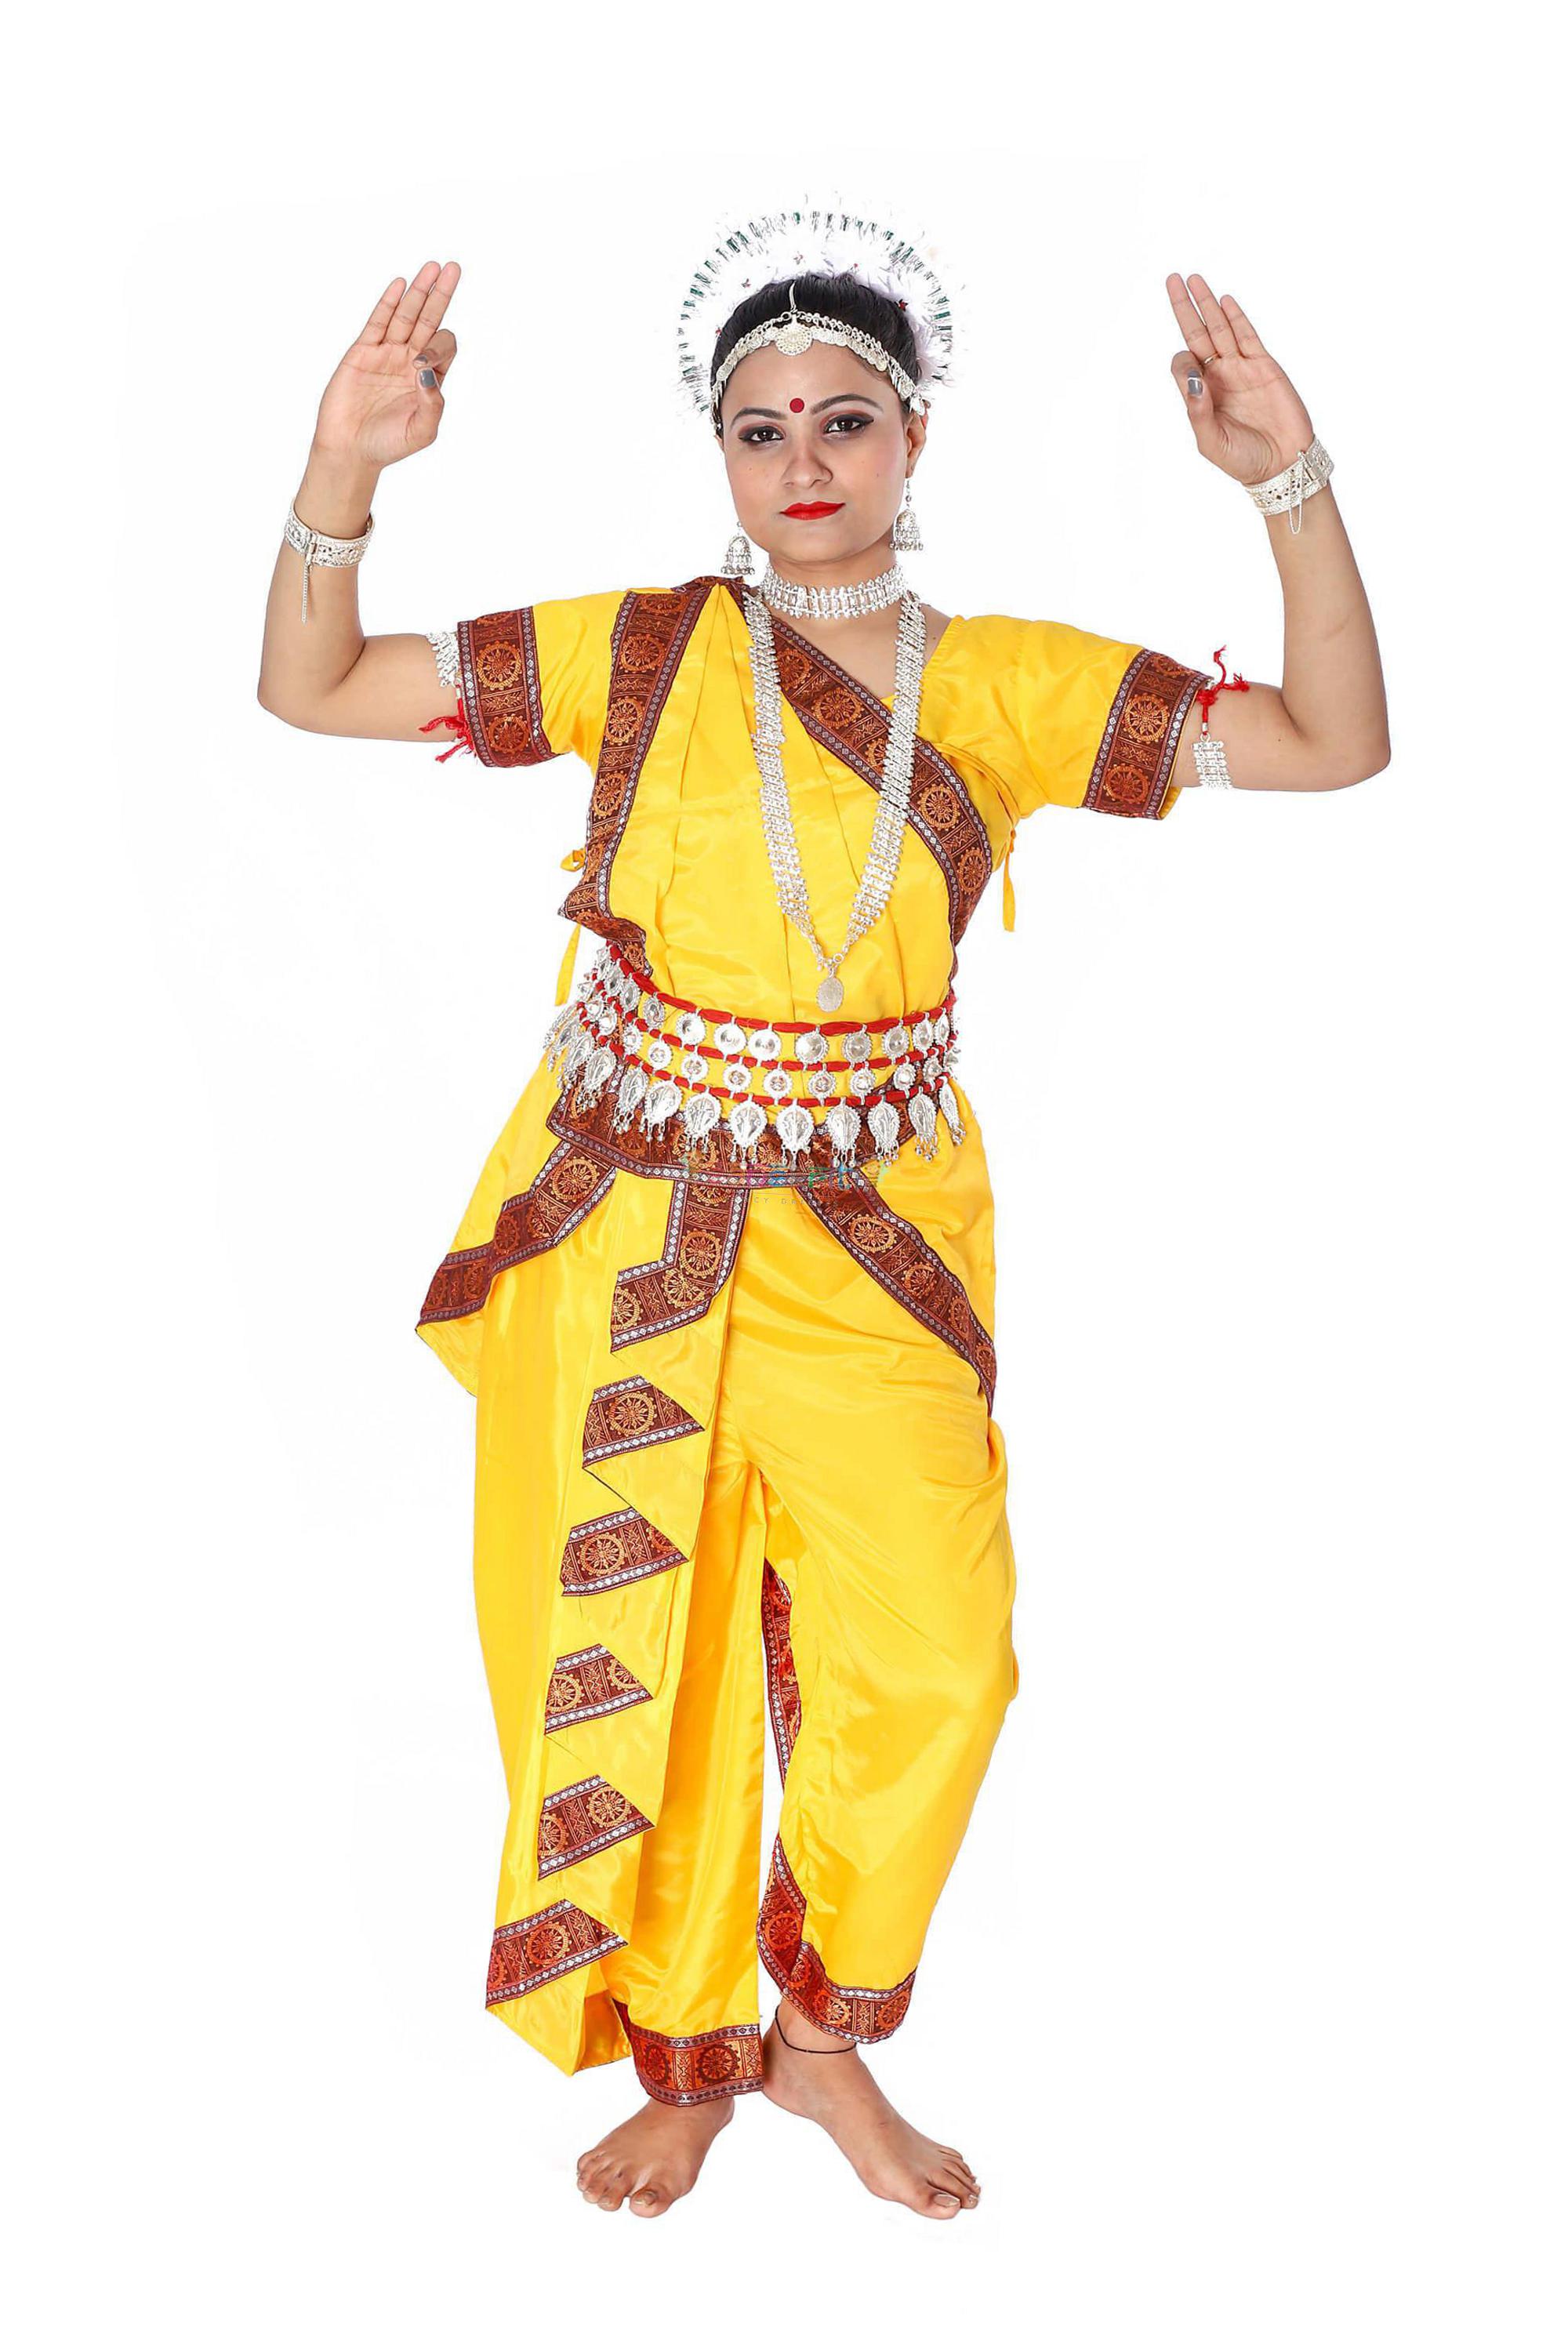
Dance form: odissi